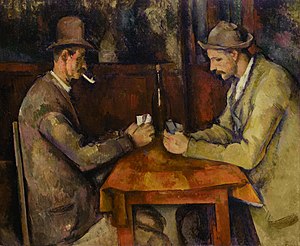
Kortspillerne
Kortspillerne er en maleriserie på fem malerier af Paul Cézanne fra 1890'erne. Fire af billederne findes på museerne, Metropolitan Museum of Art i New York City, Barnes Foundation i Merion, Pennsylvania, Musée d'Orsay i Paris og Courtauld Institute Galleries i London, mens det femte i 2011 blev købt af kongefamilien i Qatar for mellem 250 og 300 millioner $.